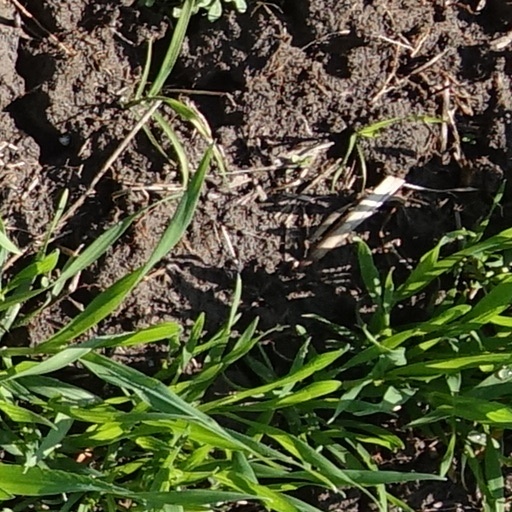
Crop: wheat